Cambon-et-Salvergues

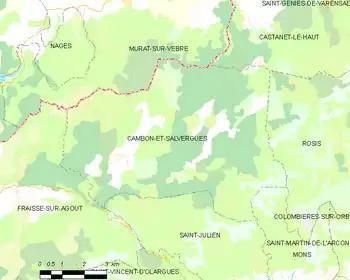
Map

Cambon-et-Salvergues has a warm-summer mediterranean climate (Köppen climate classification "Csb"). The average annual temperature in Cambon-et-Salvergues is . The average annual rainfall is with October as the wettest month. The temperatures are highest on average in August, at around , and lowest in January, at around . The highest temperature ever recorded in Cambon-et-Salvergues was on 12 August 2003; the coldest temperature ever recorded was on 1 March 2005.